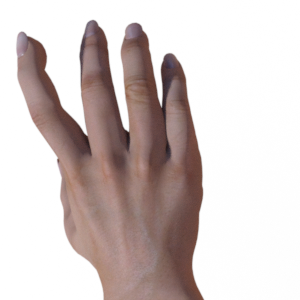
Label: paper